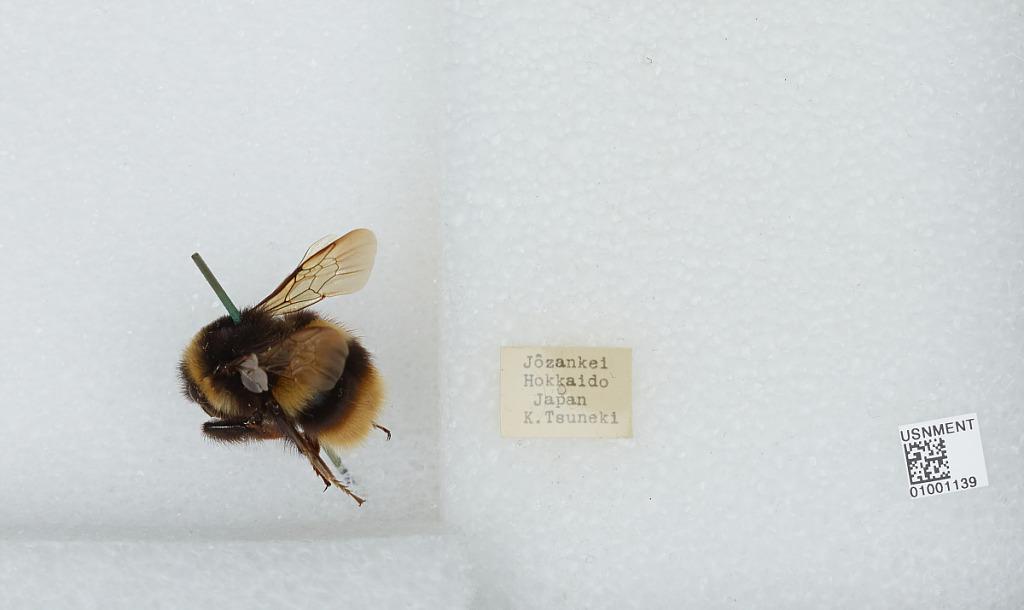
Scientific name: Bombus (Bombus) ignitus Smith
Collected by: K. Tsuneki
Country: Japan
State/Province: Hokkaido
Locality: Jozankei
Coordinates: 42.9692, 141.168